Mulville House

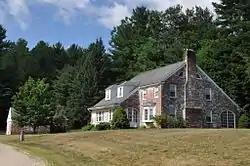

The Mulville House is a historic house on Mountain Road in Norfolk, Connecticut. Built in 1931, it is unique among the Norfolk designs of New York City architect Alfredo S.G. Taylor in that it is executed in brick. It is a good example of Georgian Revival architecture with some of Taylor's signature elements. It was listed on the National Register of Historic Places in 1984.